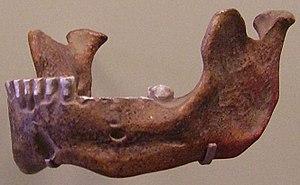
Bien que la ville ait été mentionnée pour la première fois dans un document officiel en 1196, l'histoire d'Heidelberg est cependant beaucoup plus ancienne et remonte à l’époque des Celtes et des Romains. Le château est apparu au XIIIᵉ siècle. Heidelberg a ensuite été méthodiquement aménagée et elle est devenue la résidence des comtes palatins du Rhin. C’est ainsi que la ville a connu la prospérité, en tant que capitale du Palatinat du Rhin, durant environ 500 ans. L’université de Heidelberg a été fondée en 1386, ce qui fait d’elle la plus ancienne université d’Allemagne. En 1693, lors de la guerre de Succession Palatine, les troupes françaises ont détruit Heidelberg. La ville a été reconstruite dans un style baroque d’après des plans datant du Moyen Âge. En 1720, la résidence des Princes-Électeurs palatins a été transférée de Heidelberg à Mannheim. En 1803, le pays de Bade a acquis Heidelberg. Au XIXᵉ siècle, des poètes et des penseurs qui ont séjourné dans la ville l’ont nommée « ville du romantisme ». Heidelberg est devenue une des villes universitaires les plus importantes et une destination de voyage appréciée.